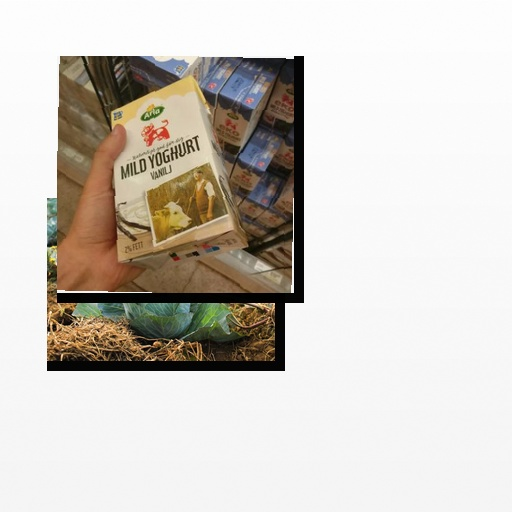
Food items: vanilla_yogurt, cabbage